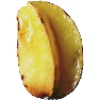
Label: Carambula 1